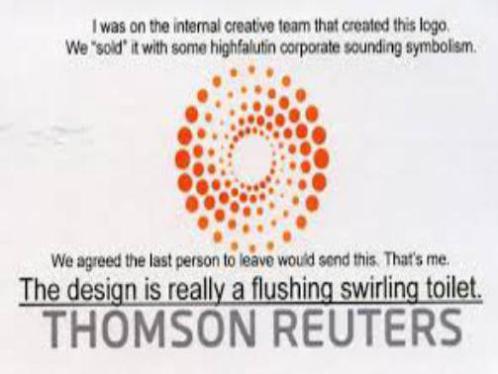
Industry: Others